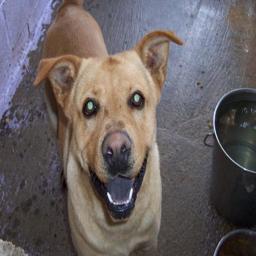
Animal: dogs